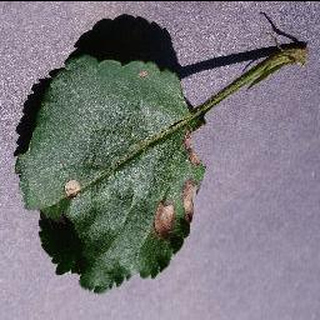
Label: apple_black_rot